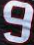
Number: 9